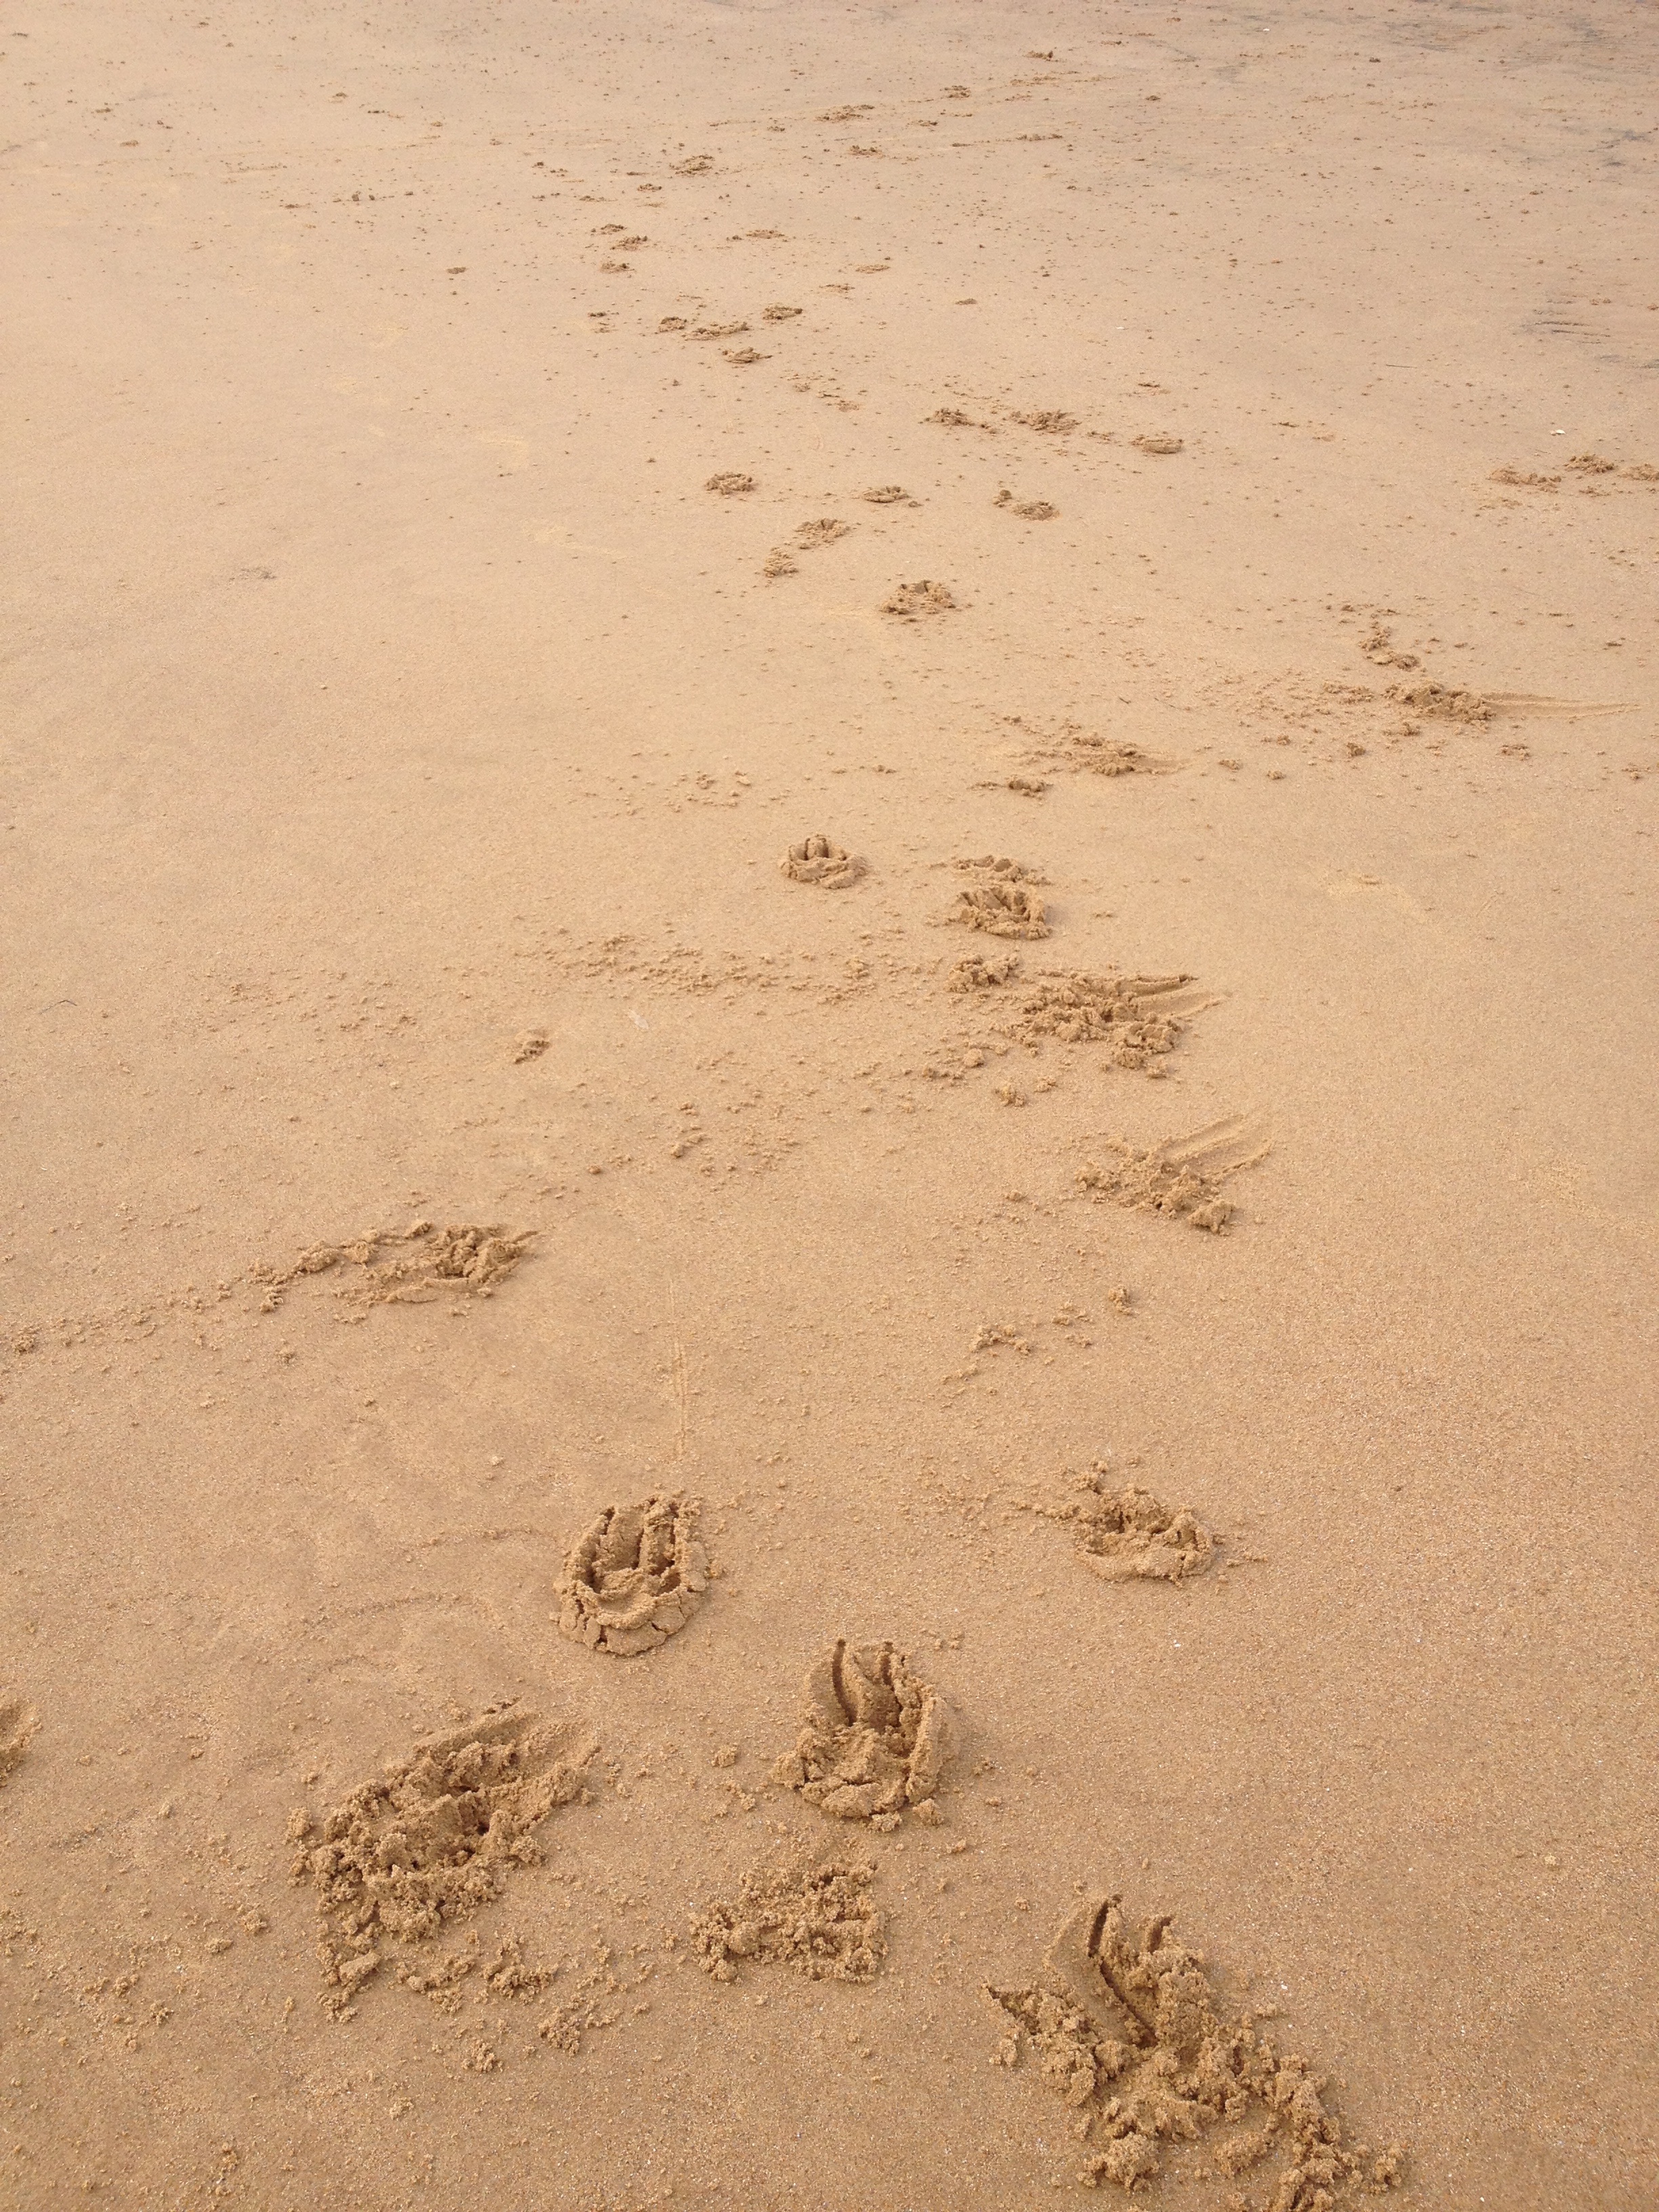
landscape, sea, sand, desert, footprint, soil, material, geology, sahara, wadi, erg, natural environment, aeolian landform, grass family